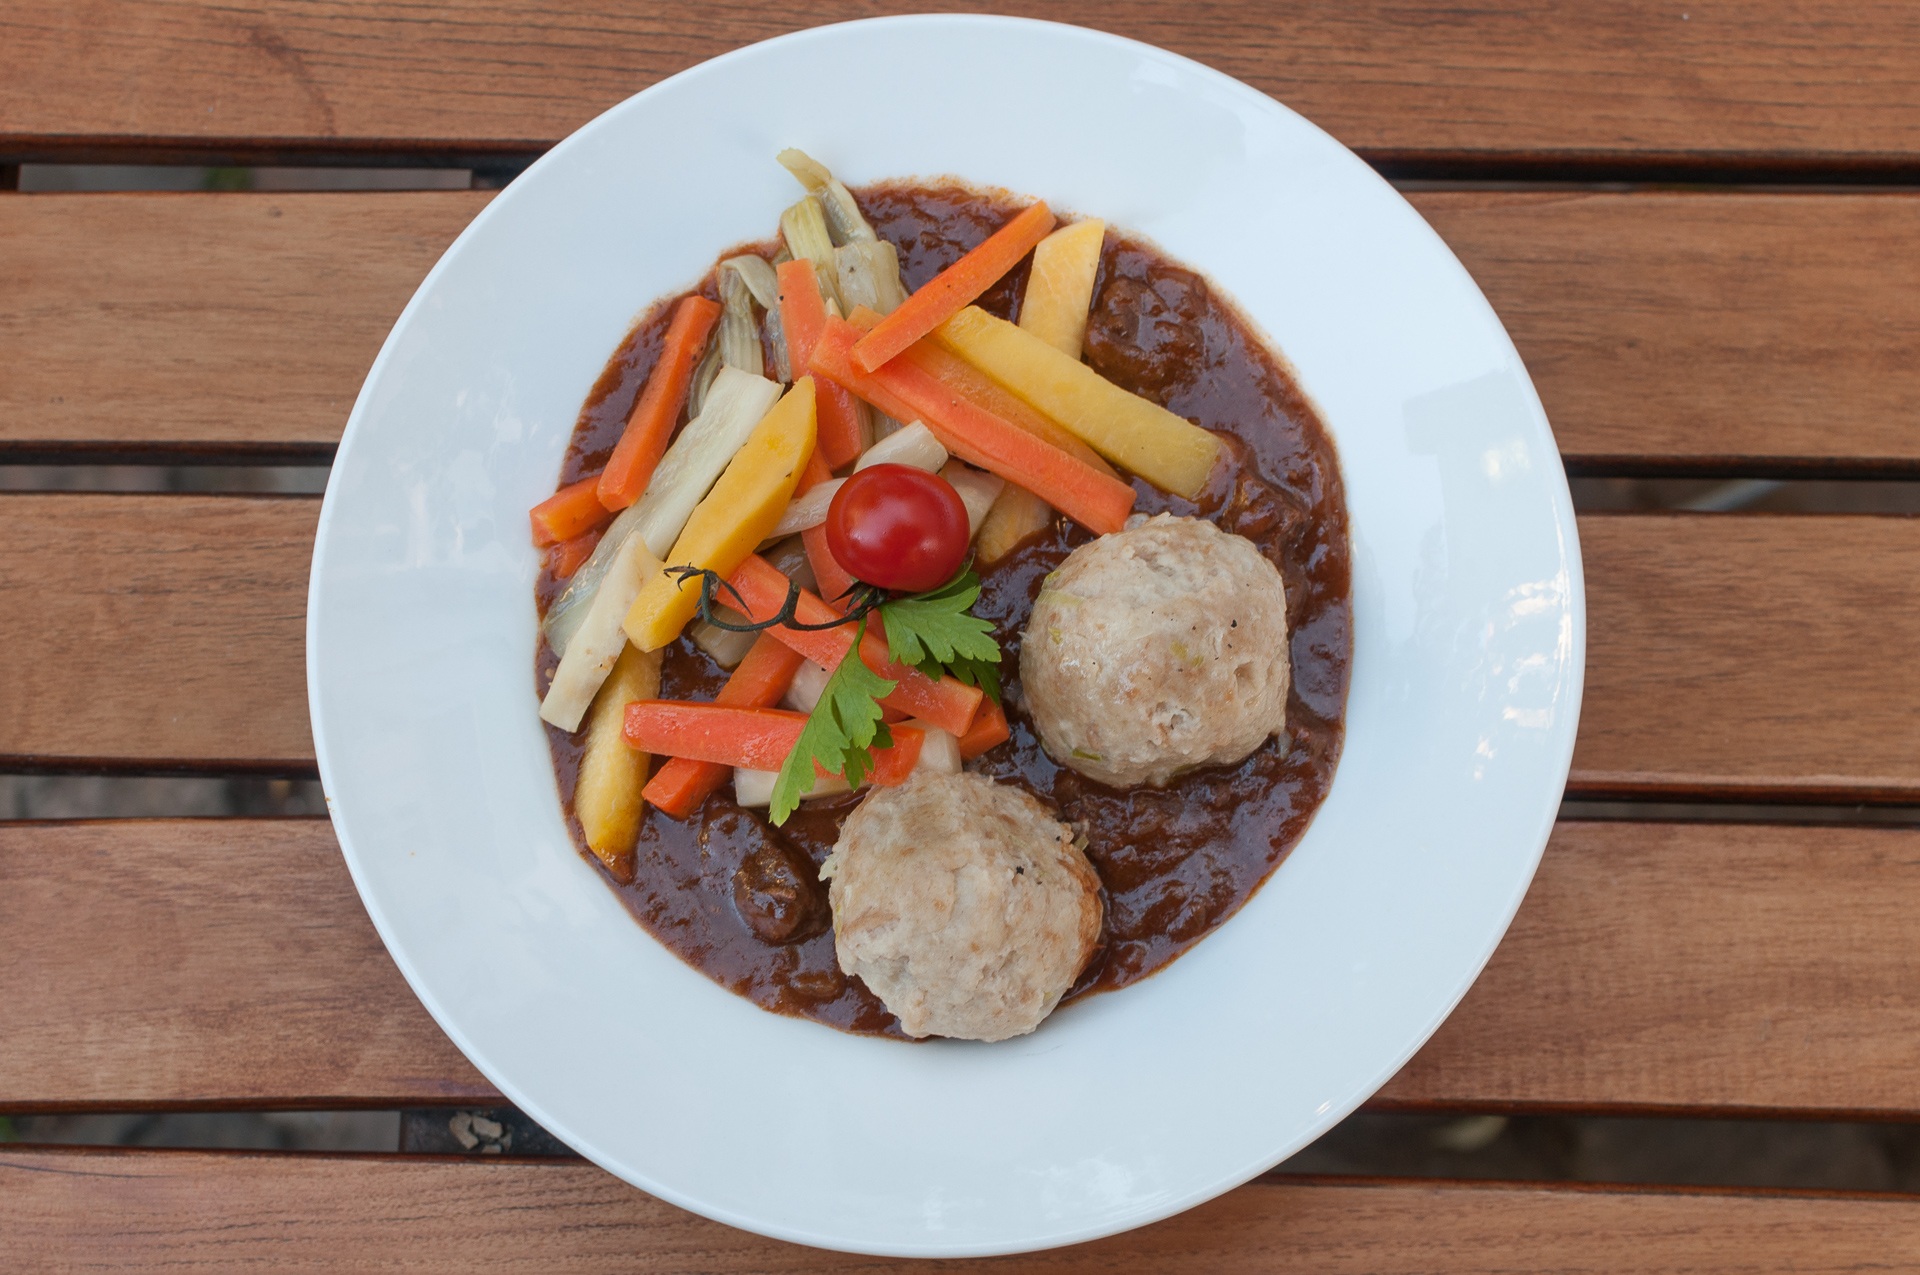
orange, dish, meal, food, produce, vegetable, healthy, eat, meat, lunch, cuisine, beef, delicious, carrot, cook, main course, vegetables, tasty, court, edible, dumpling, substantial, carrots, goulash, meatball, beef goulash, beer goulash